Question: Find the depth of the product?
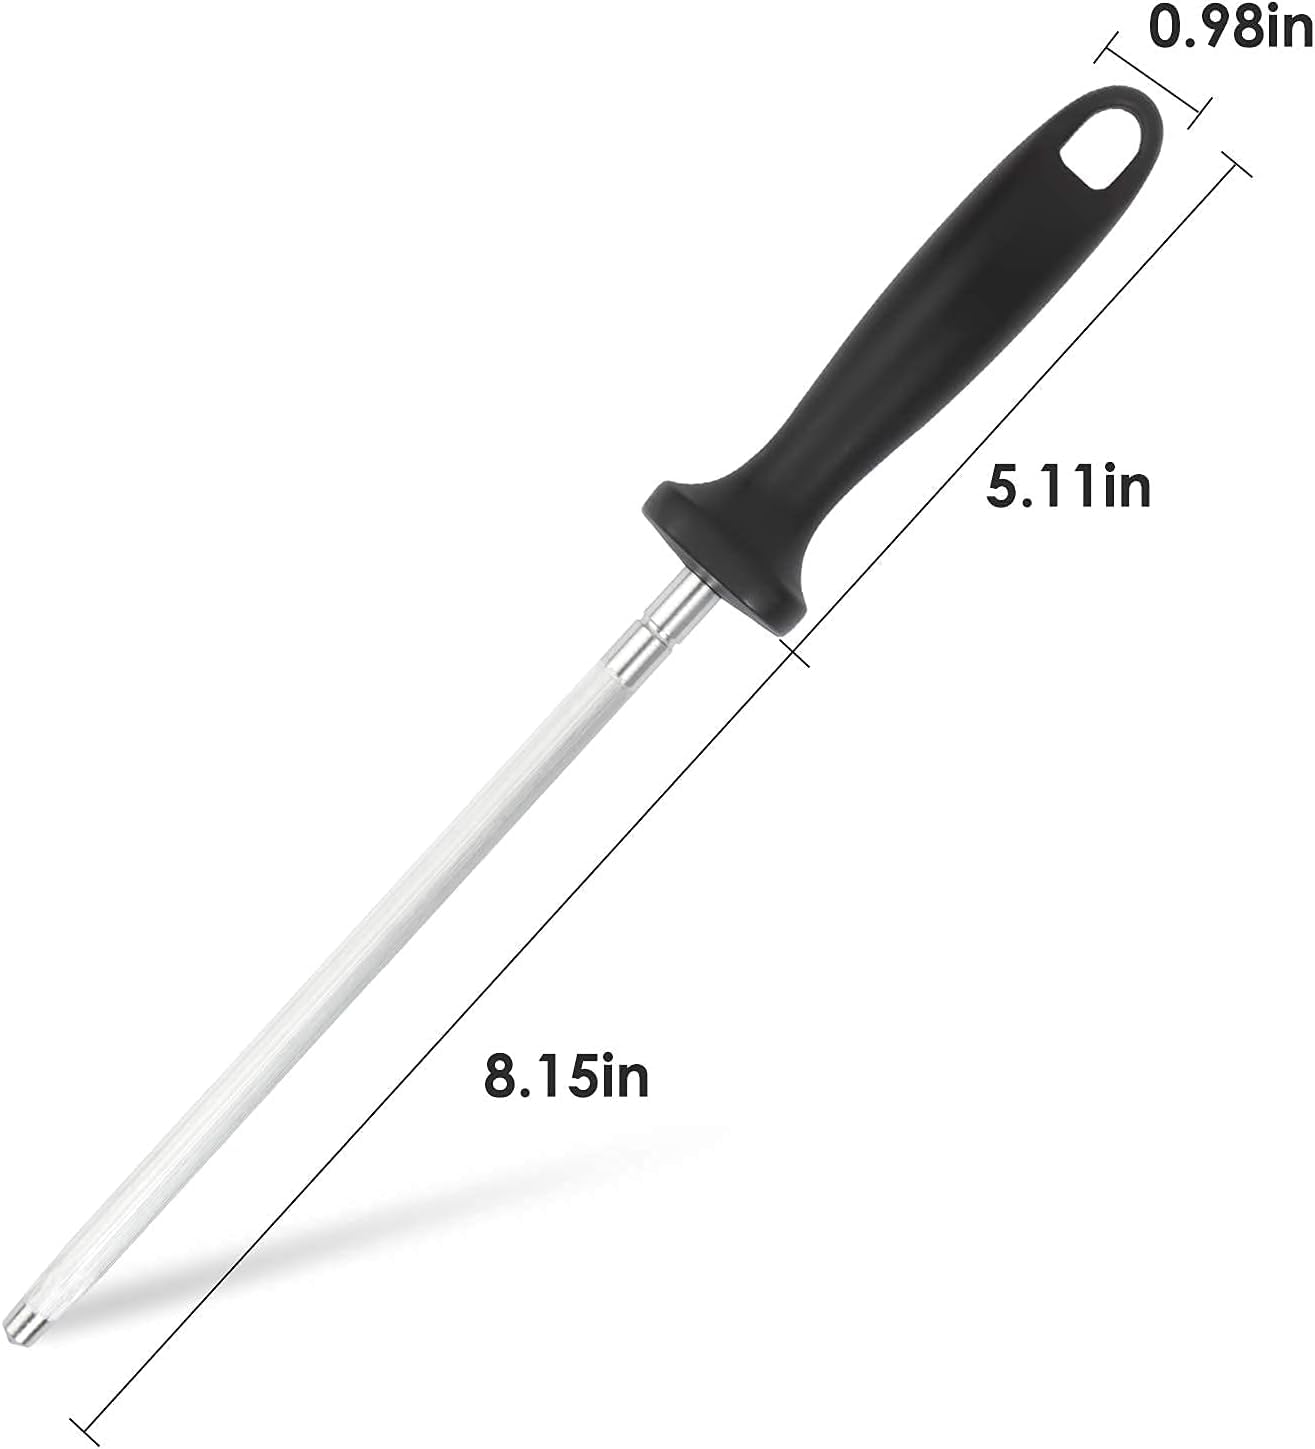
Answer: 8.15 inch